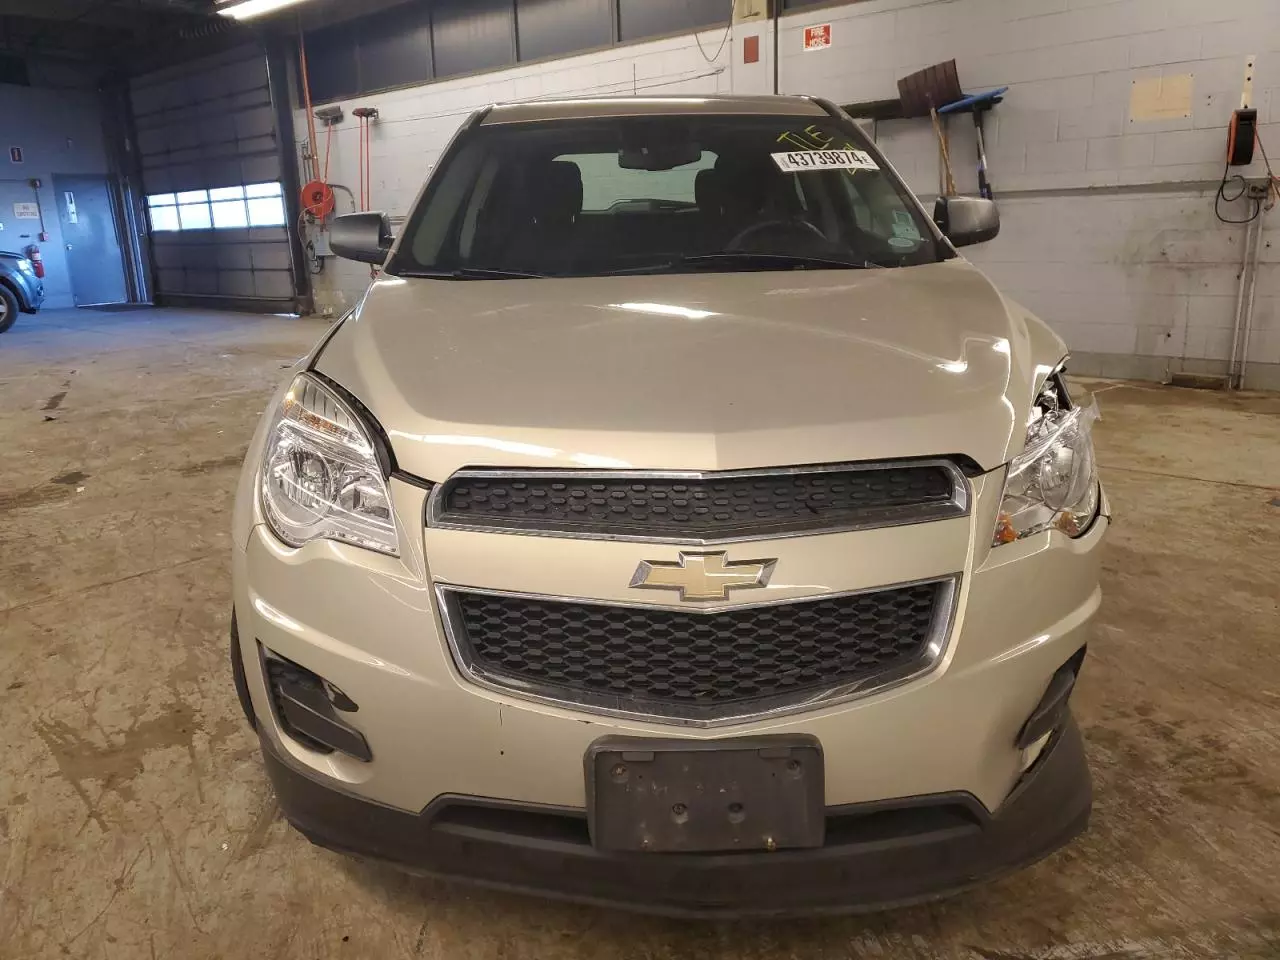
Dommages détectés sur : plaque d'immatriculation avant, pare-choc avant, feu avant gauche, capot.
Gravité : majeur